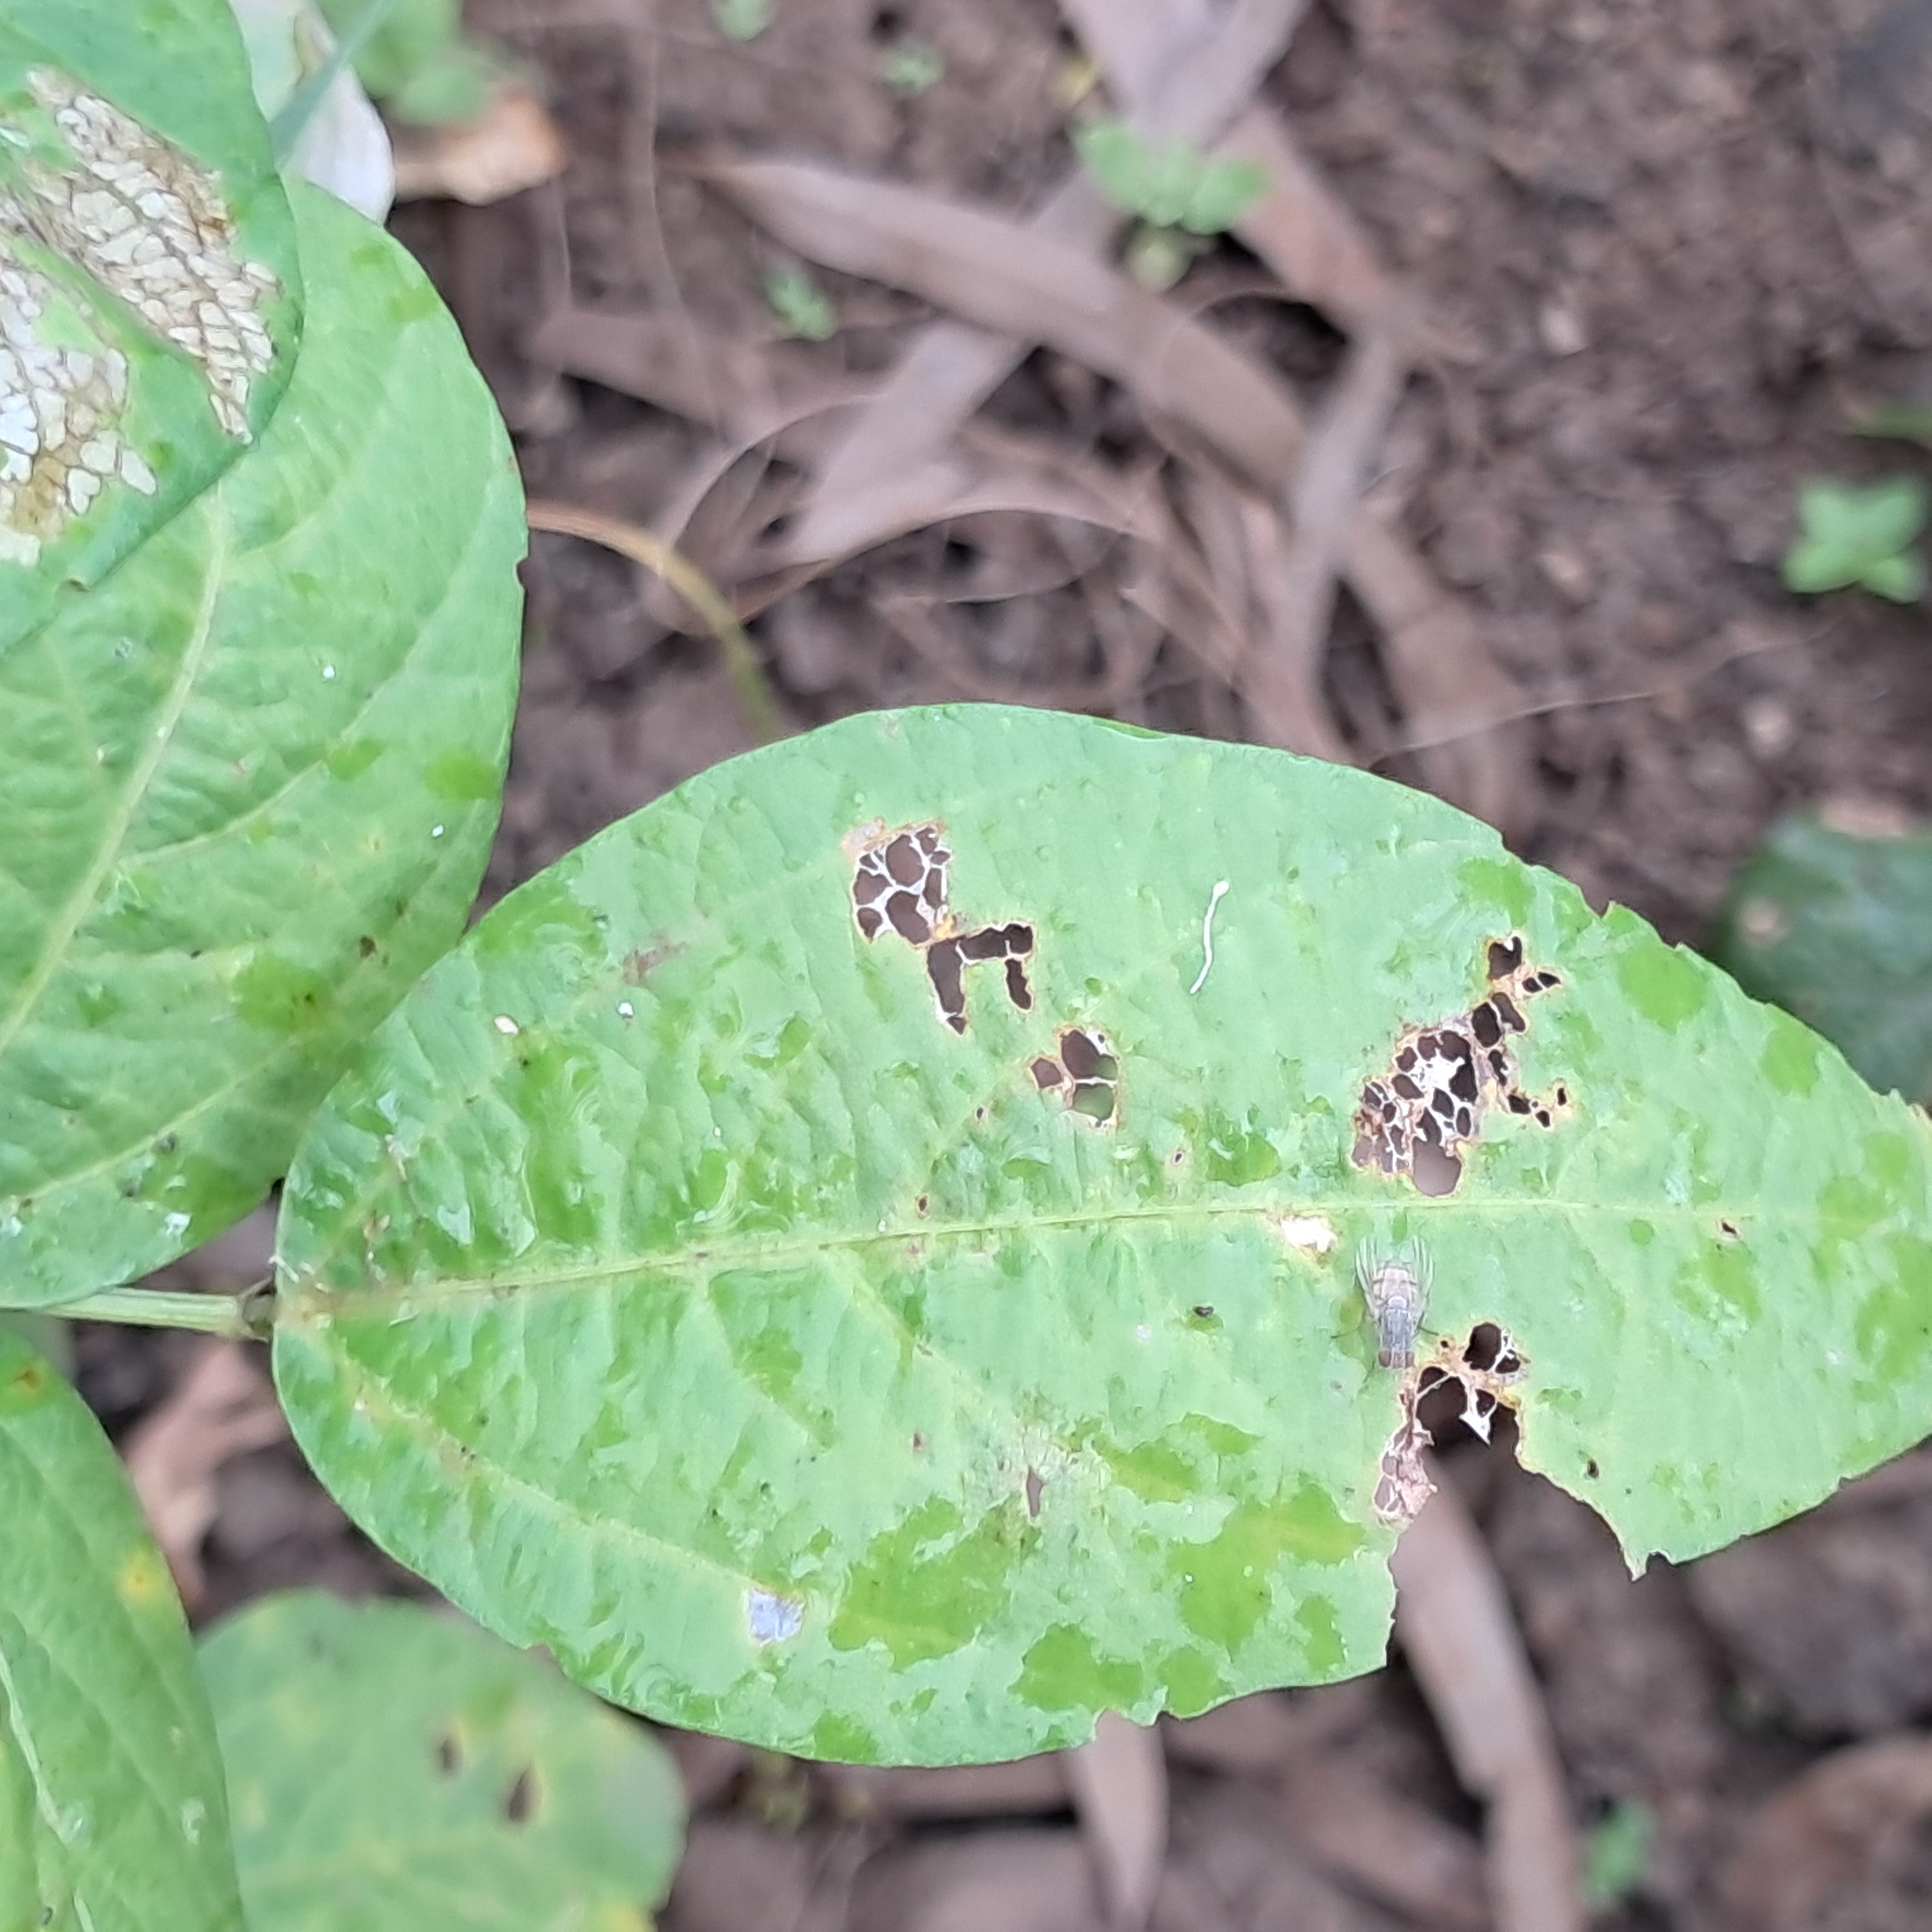
Label: Caterpillar_Semilooper_Pest